Gawain

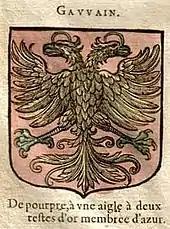

Gawain is known by different names and variants in different languages. The character corresponds to the Welsh Gwalchmei ap Gwyar (meaning "son of Gwyar"), or Gwalchmai, and throughout the Middle Ages was known in Latin as Galvaginus, Gualgunus ("Gualguanus", "Gualguinus"), Gualgwinus, Walwanus ("Walwanius"), Waluanus, Walwen, etc.; in Old French (and sometimes English) primarily as Gavain ("Gavaine") and also as Gauvain ("Gauvaine"), Gauvan ("Gauvayn"), Gauven ("Gauvein"/"Gauveyn"), Gavan ("Gavane") or